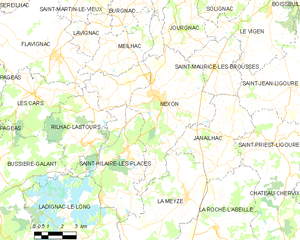
Carte des communes françaises Nexon